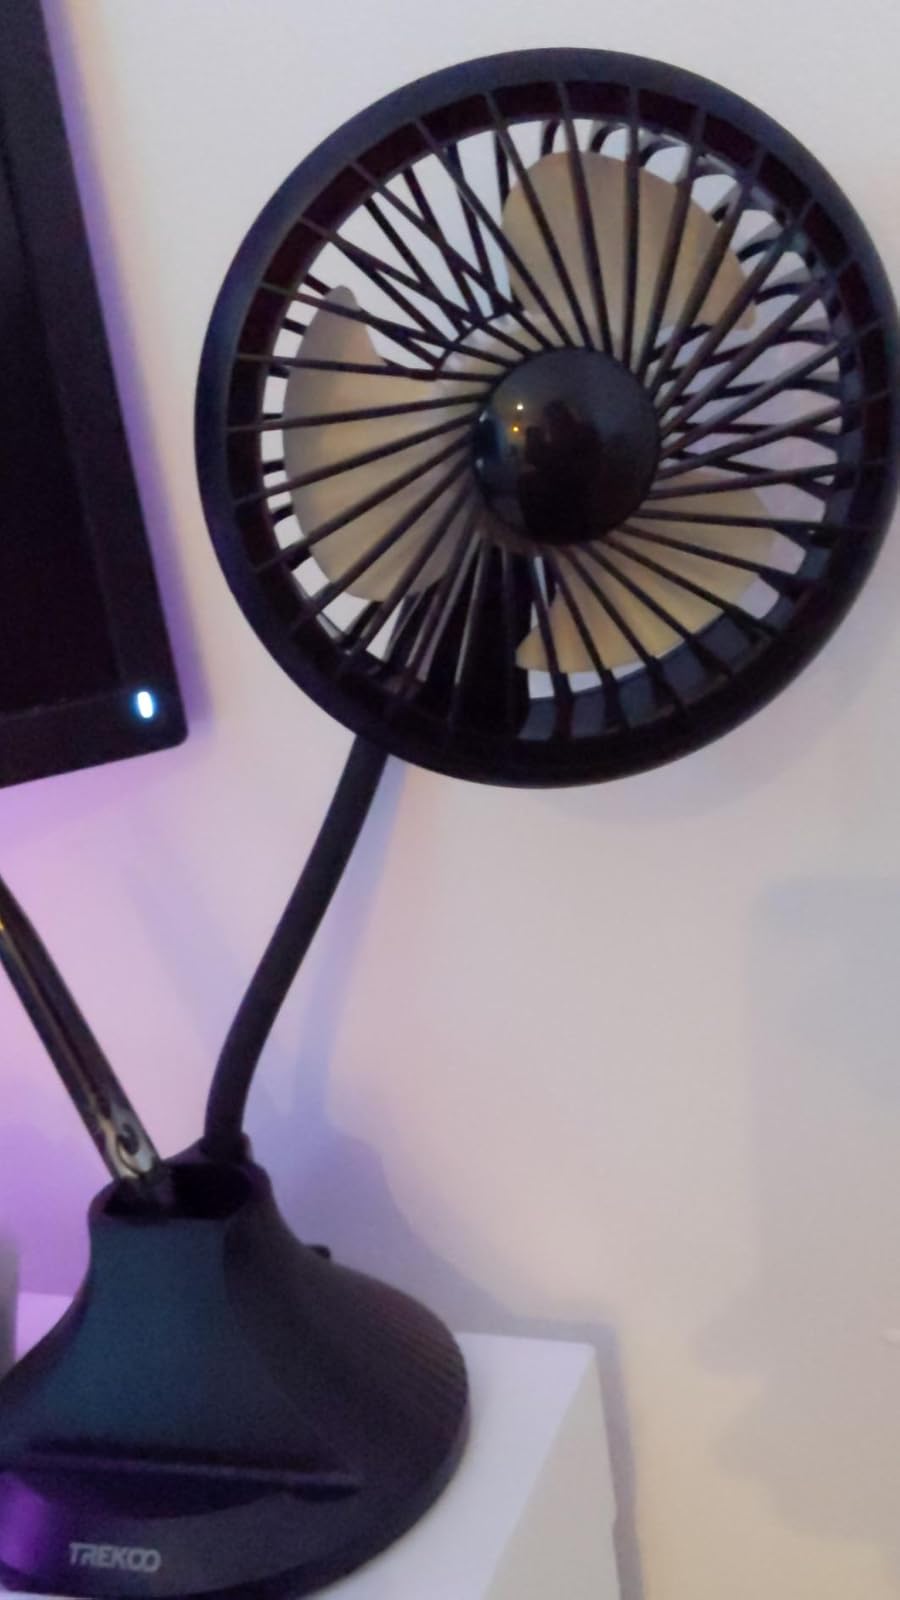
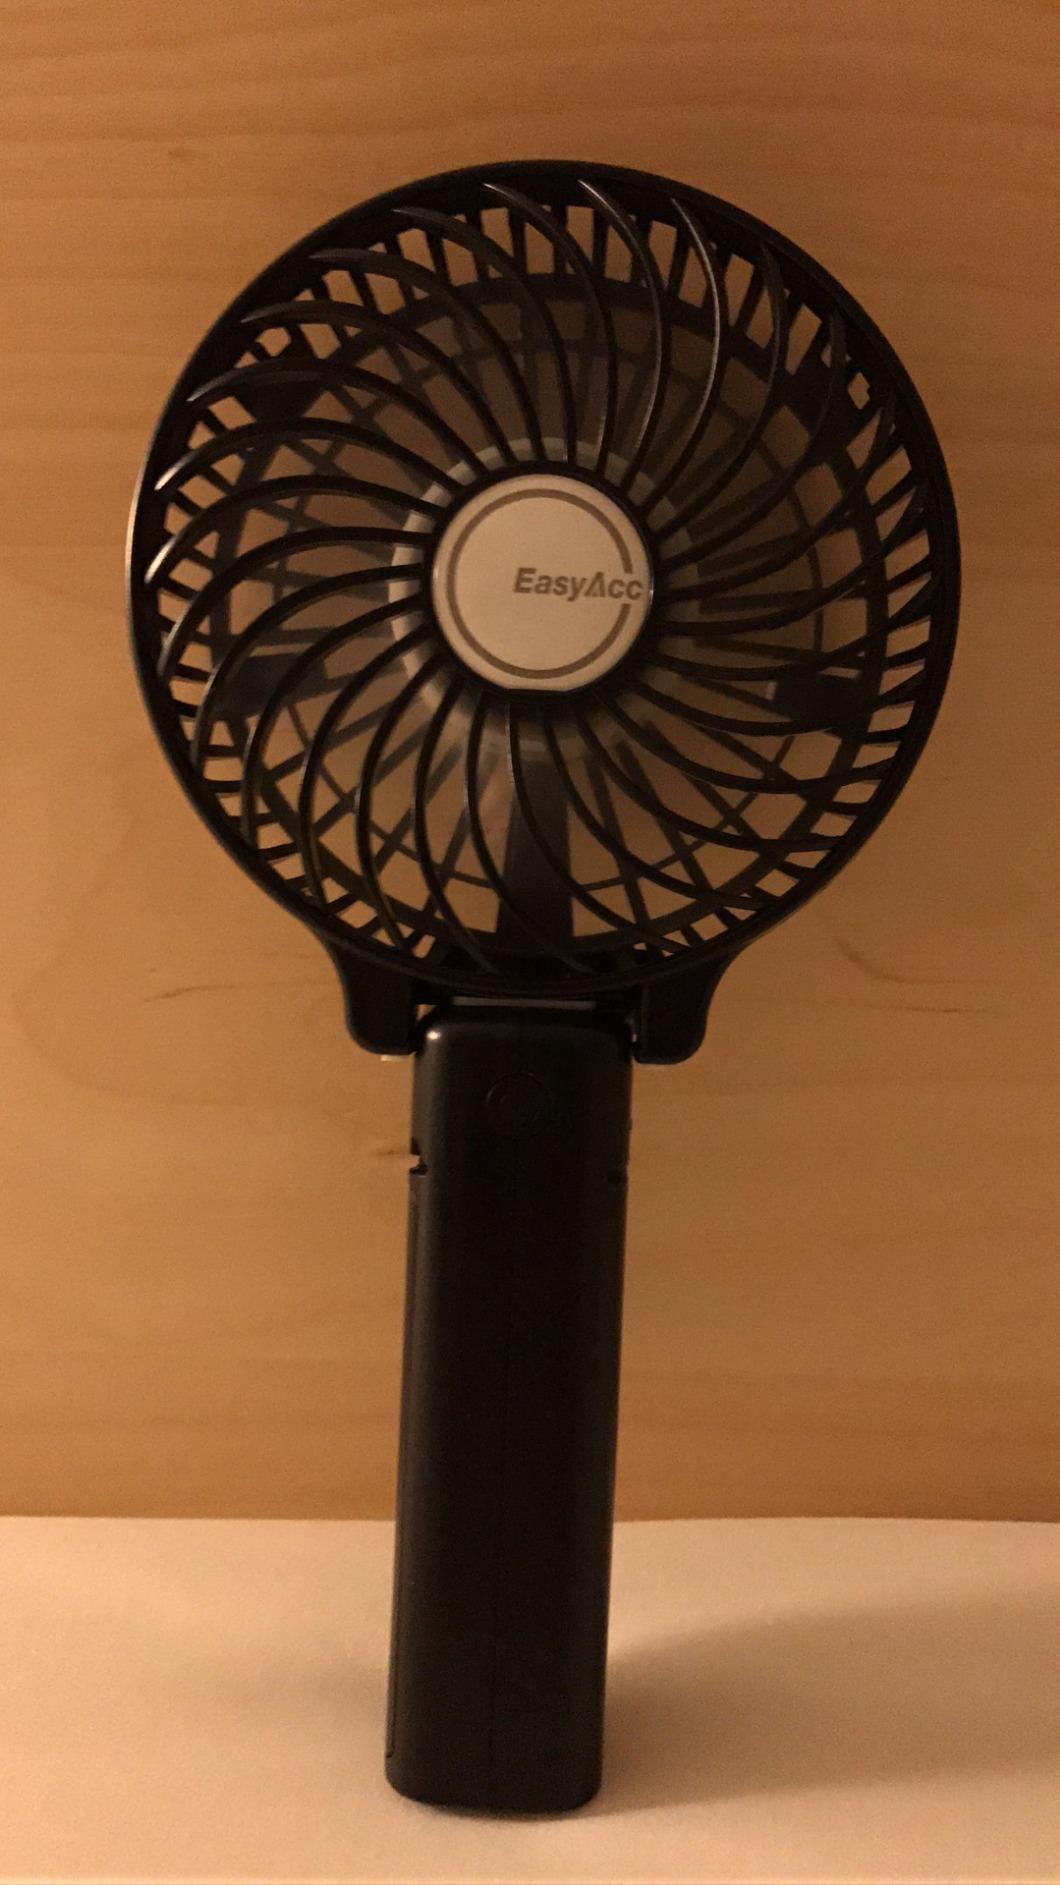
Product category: fan
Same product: no